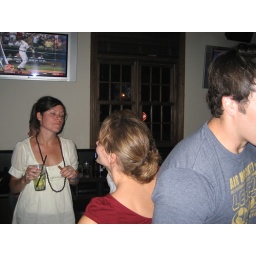
the girl in white was a new friend